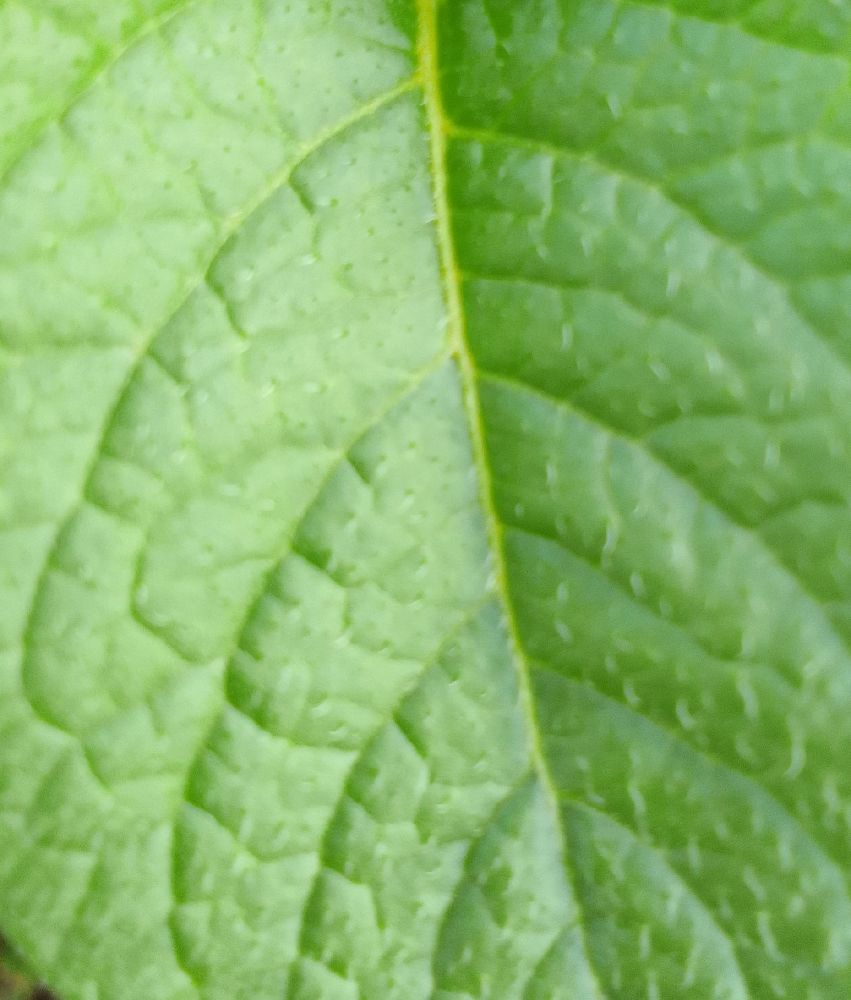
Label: Healthy